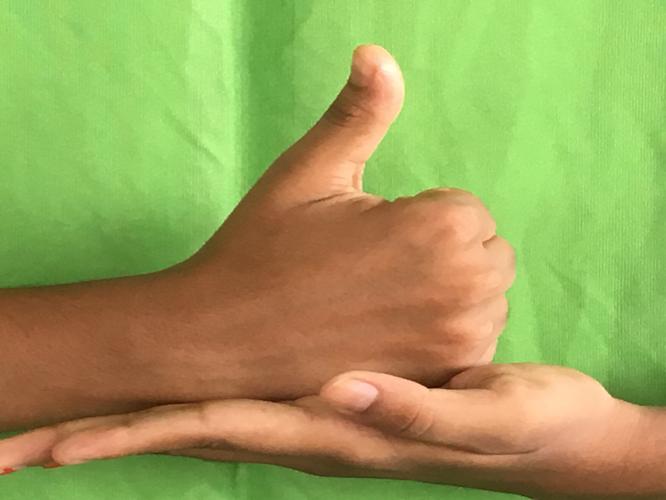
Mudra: Shivalinga
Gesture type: double_hand